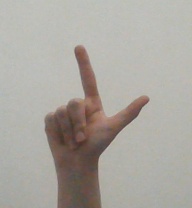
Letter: laam